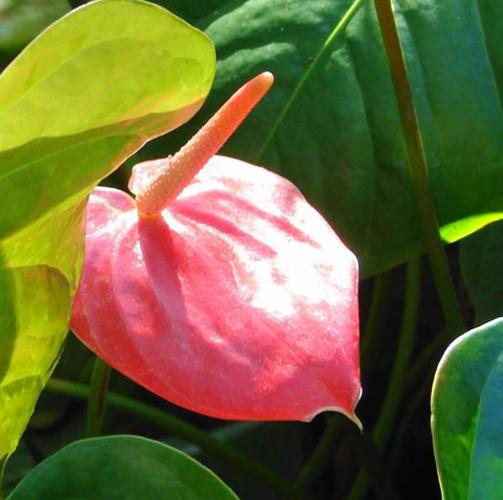
Label: anthurium